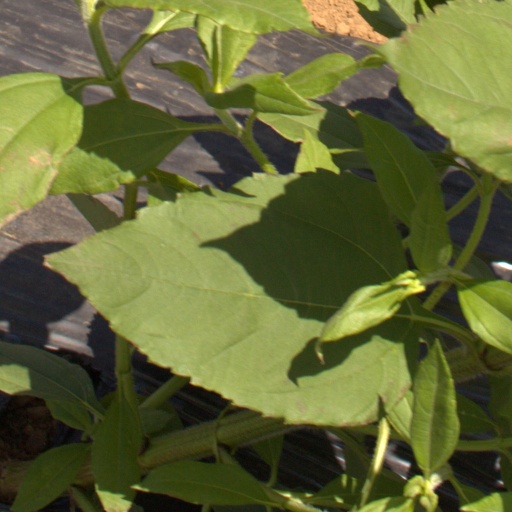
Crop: Jerusalem artichoke